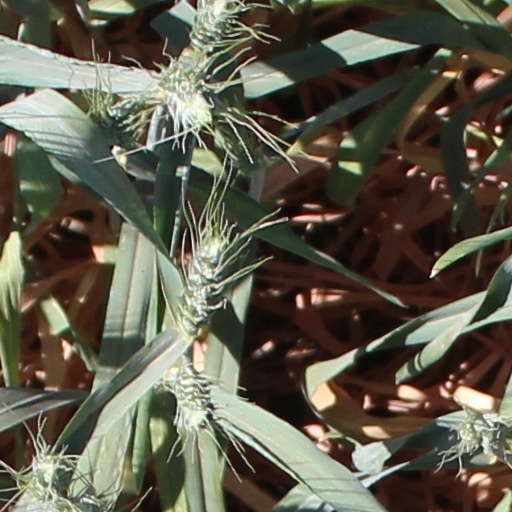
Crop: wheat